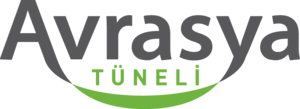
Le tunnel Eurasia est un tunnel routier passant sous le Bosphore, à Istanbul en Turquie. Long de 5 400 mètres environ, il relie depuis octobre 2016 les rives européennes et asiatiques du détroit. Il est composé d'un seul tube duplex.